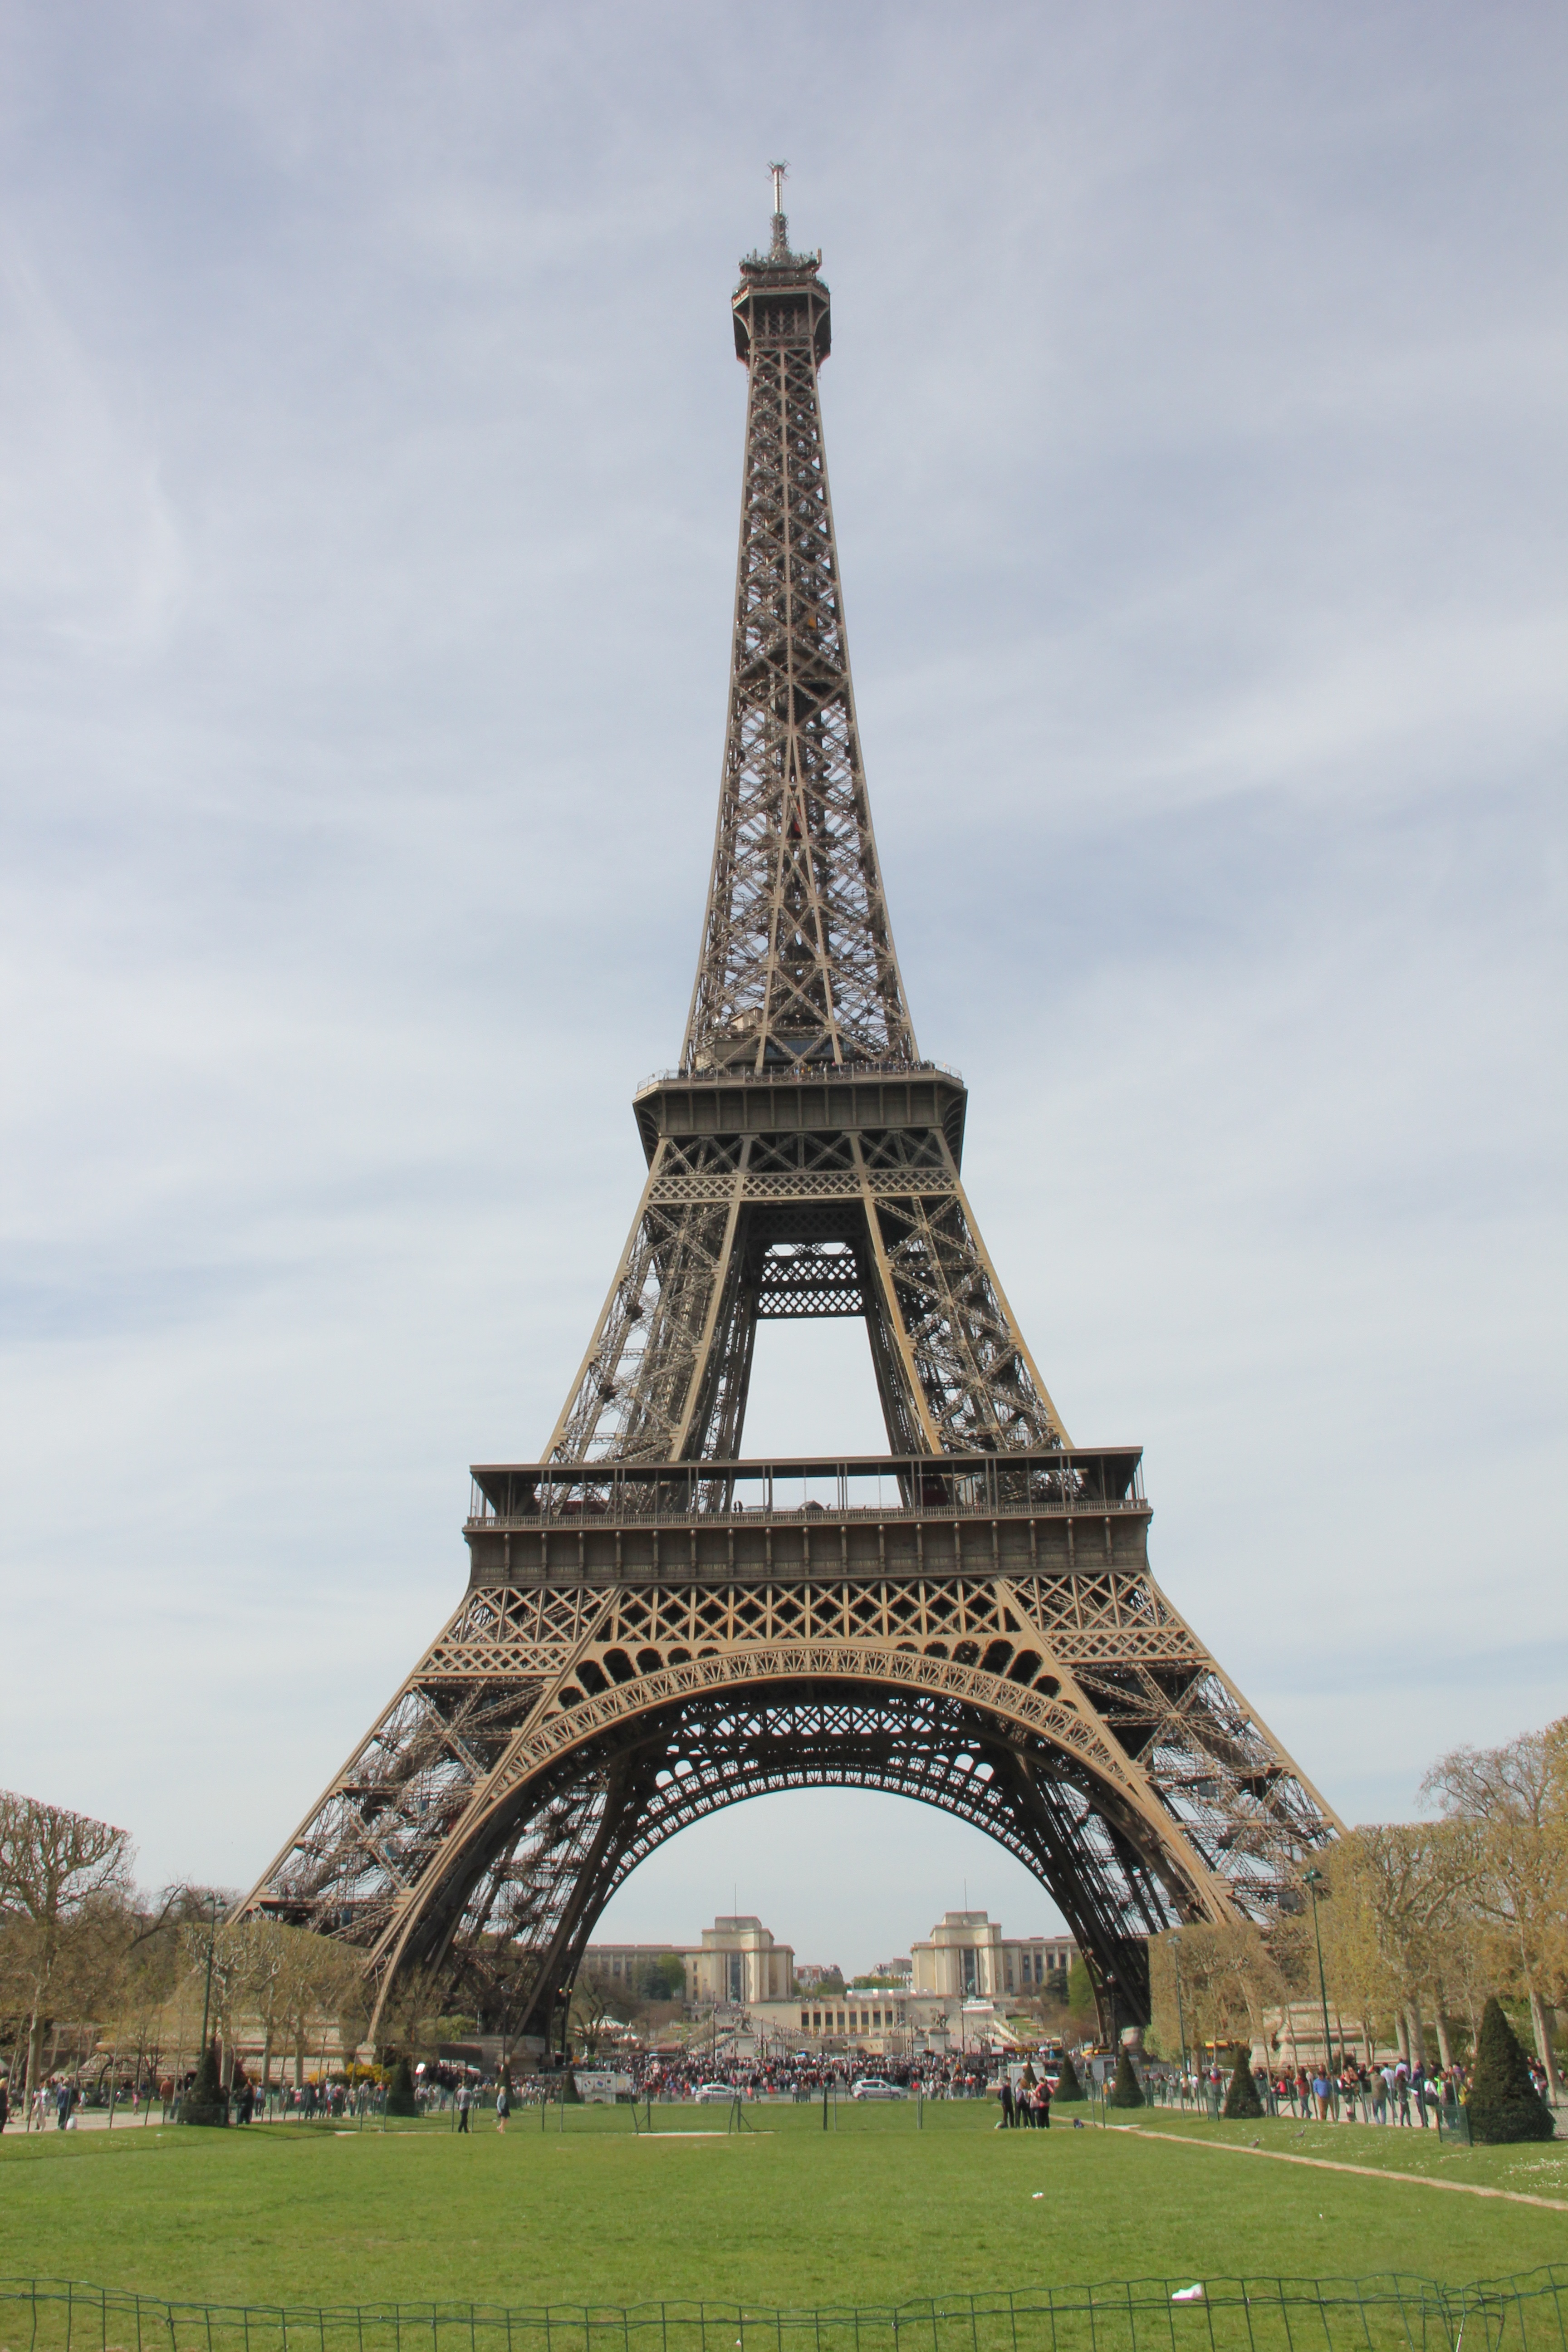
eiffel tower, paris, monument, france, tower, landmark, clock tower, bell tower, spire, steeple